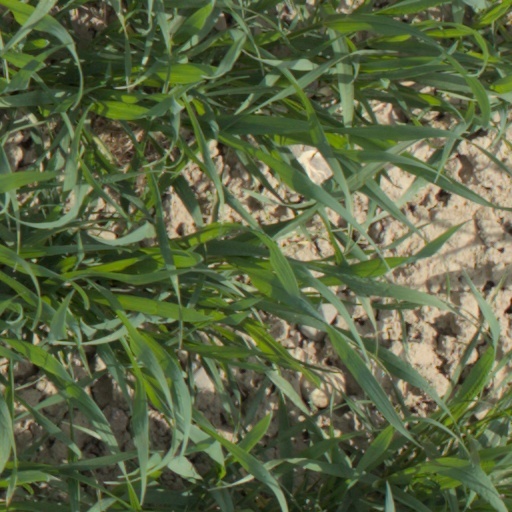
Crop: wheat